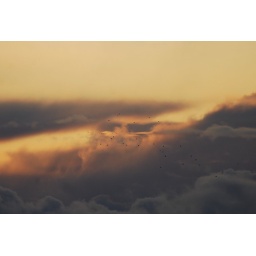
I think they were rooks flying home at sunset - with a hailstorm coming in from the sea.